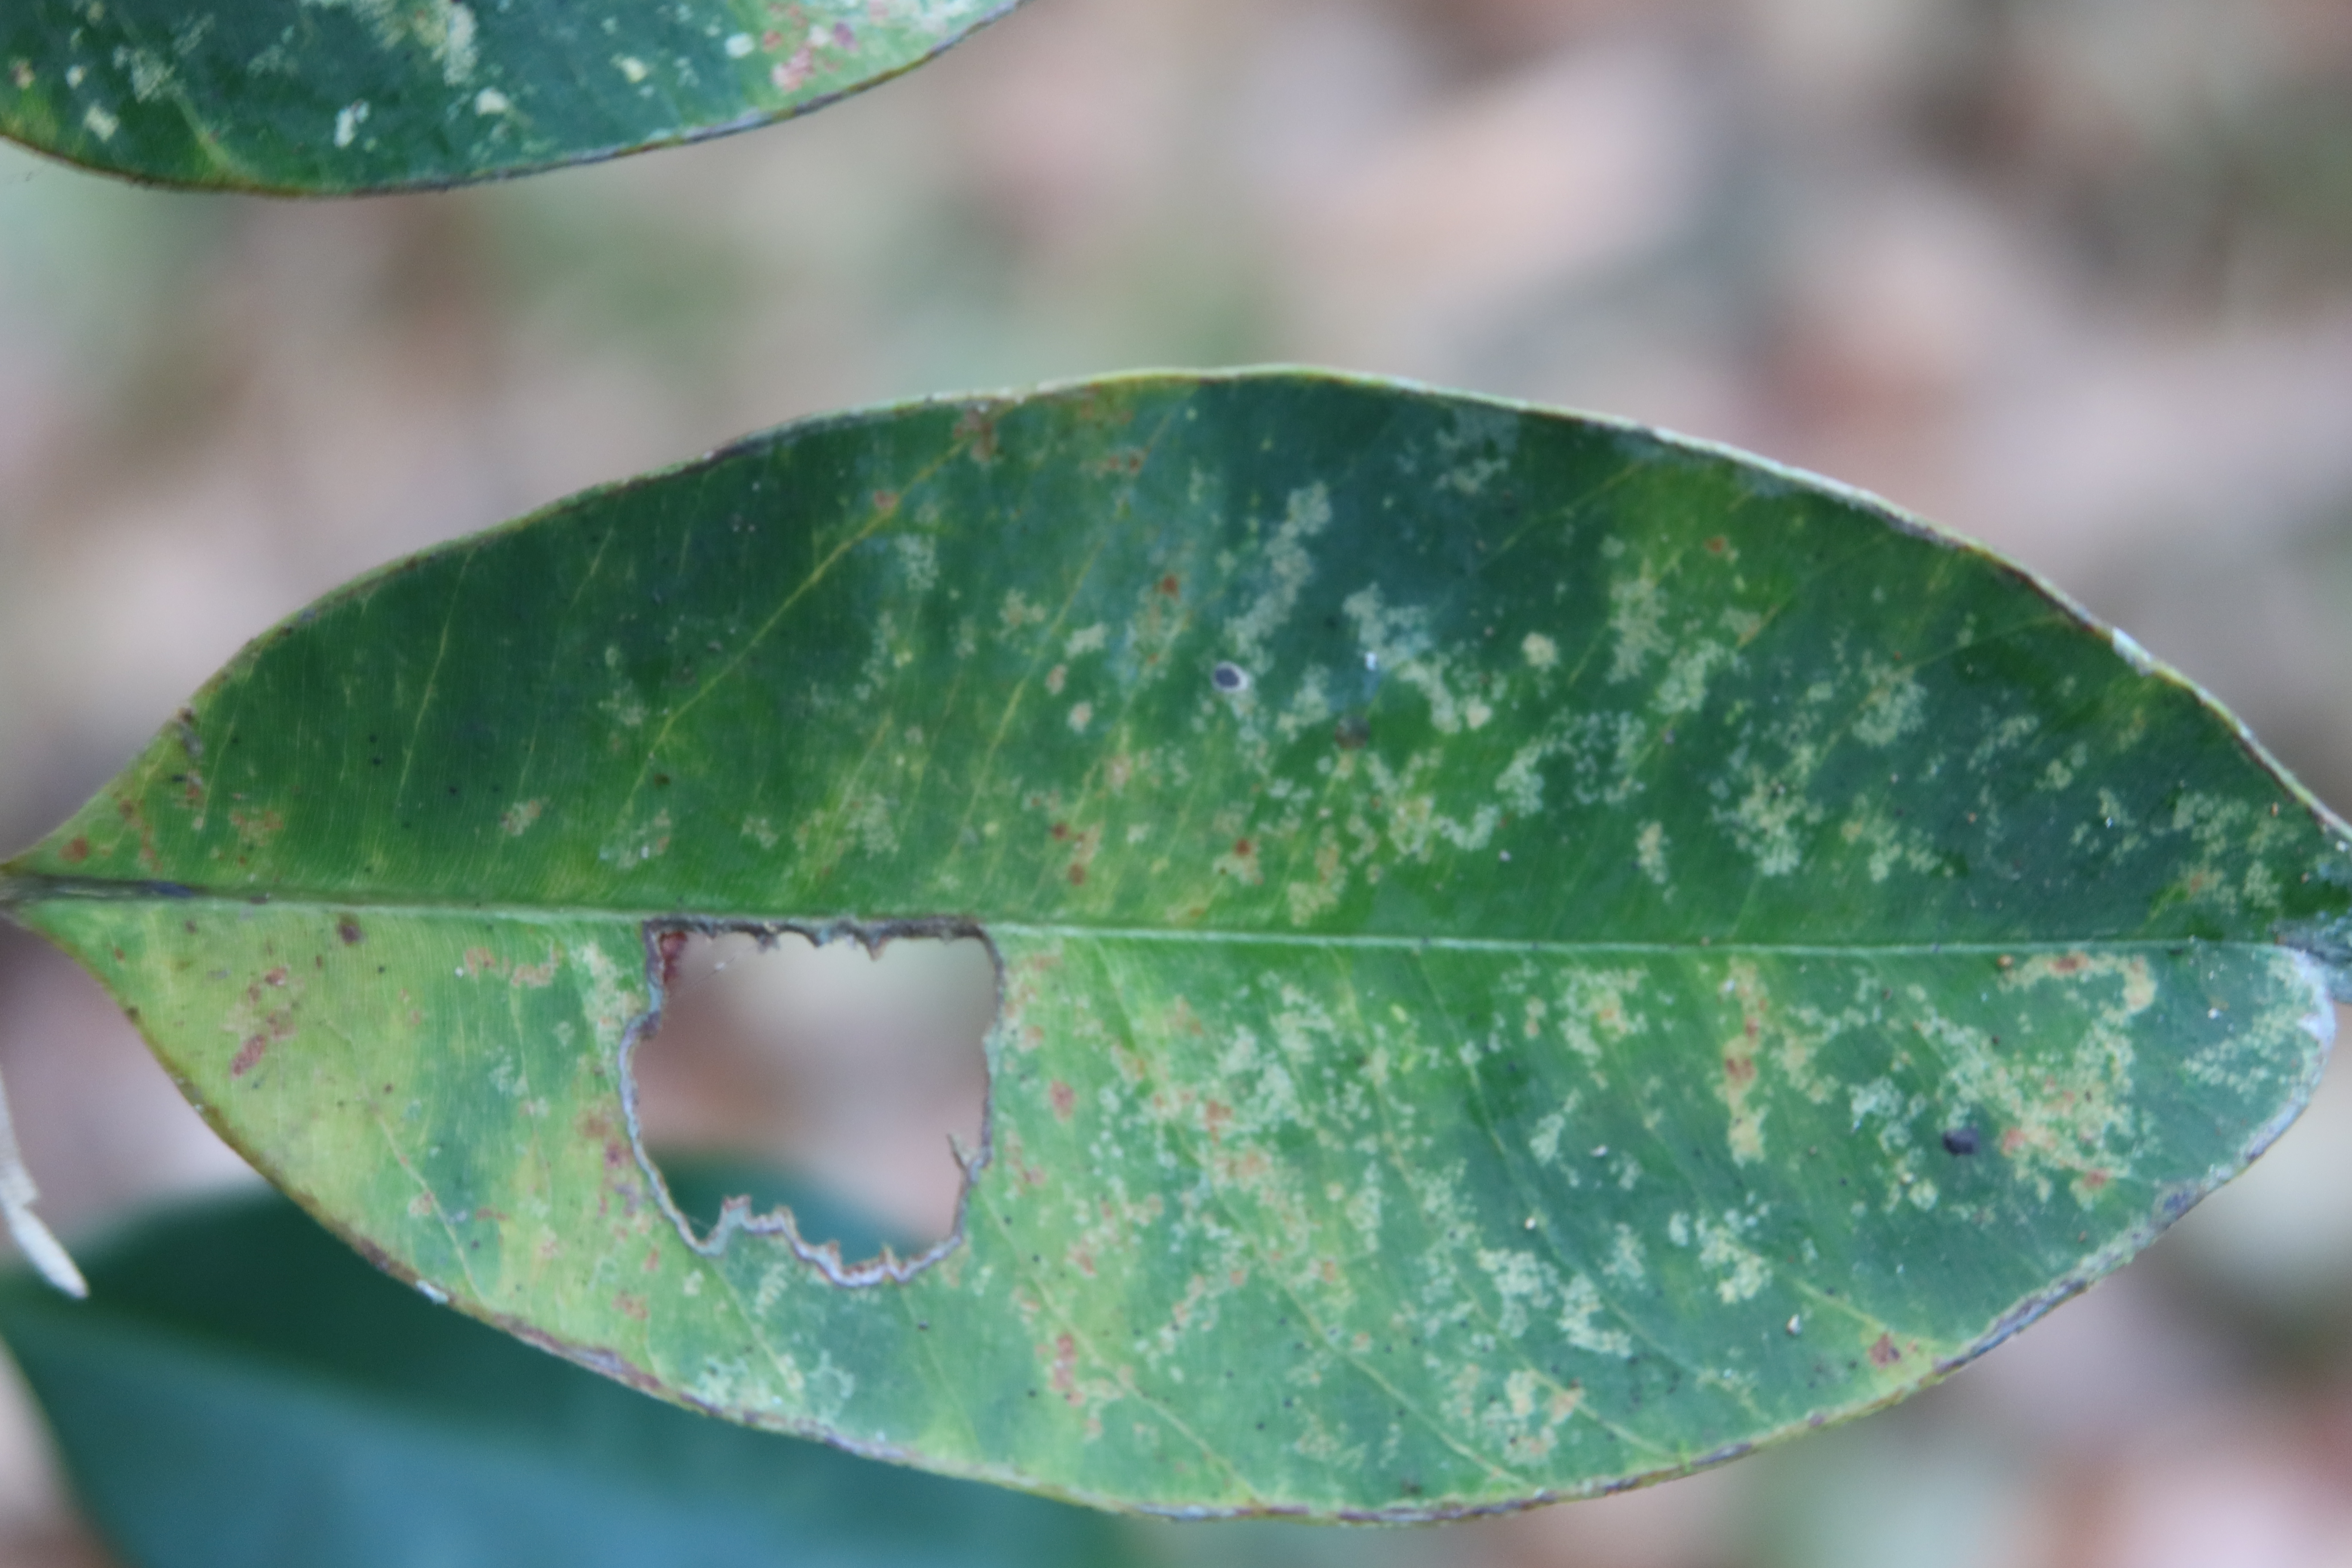
Label: Translucent lesion